Maria Sanchez (tennis)

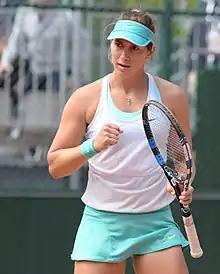
Maria Sanchez, 2013

Sanchez attended the University of Southern California where she was a three-time All-American in singles and doubles. She was the No. 1 collegiate player throughout the 2011–2012 season and was named the ITA Senior Player of the Year. While at USC, star quarterback Matt Barkley was quoted as saying that Sanchez was his favorite athlete on campus.